Kappamaki

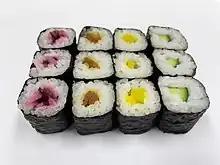
Thin sushi rolls (The rightmost row is kappamaki. Second row from the left is kanpyomaki)

There is a known theory about the origin of norimaki with cucumber that it was made at a sushi restaurant "Yahatazushi" in Nishi-Waseda, Shinjuku, Tokyo. According to this hypothesis, it was invented by Hiroshi Yasui, the fourth generation of Yahatazushi, which was founded in 1868 as a dango shop and converted to a sushi restaurant in the mid Taishō era, along with his elderly sister. Yasui was wondering if cucumbers could be used as a sushi ingredient when supplies were scarce immediately after the end of the Pacific War, and after much trial and error, he came up with the idea of rolling cucumbers raw. Since cucumber is a summer vegetable, when the cucumber roll was invented, it was a summer-only norimaki, and its light flavor with wasabi was good for summer.According to Yasui, even the family predecessor called it "wicked sushi."